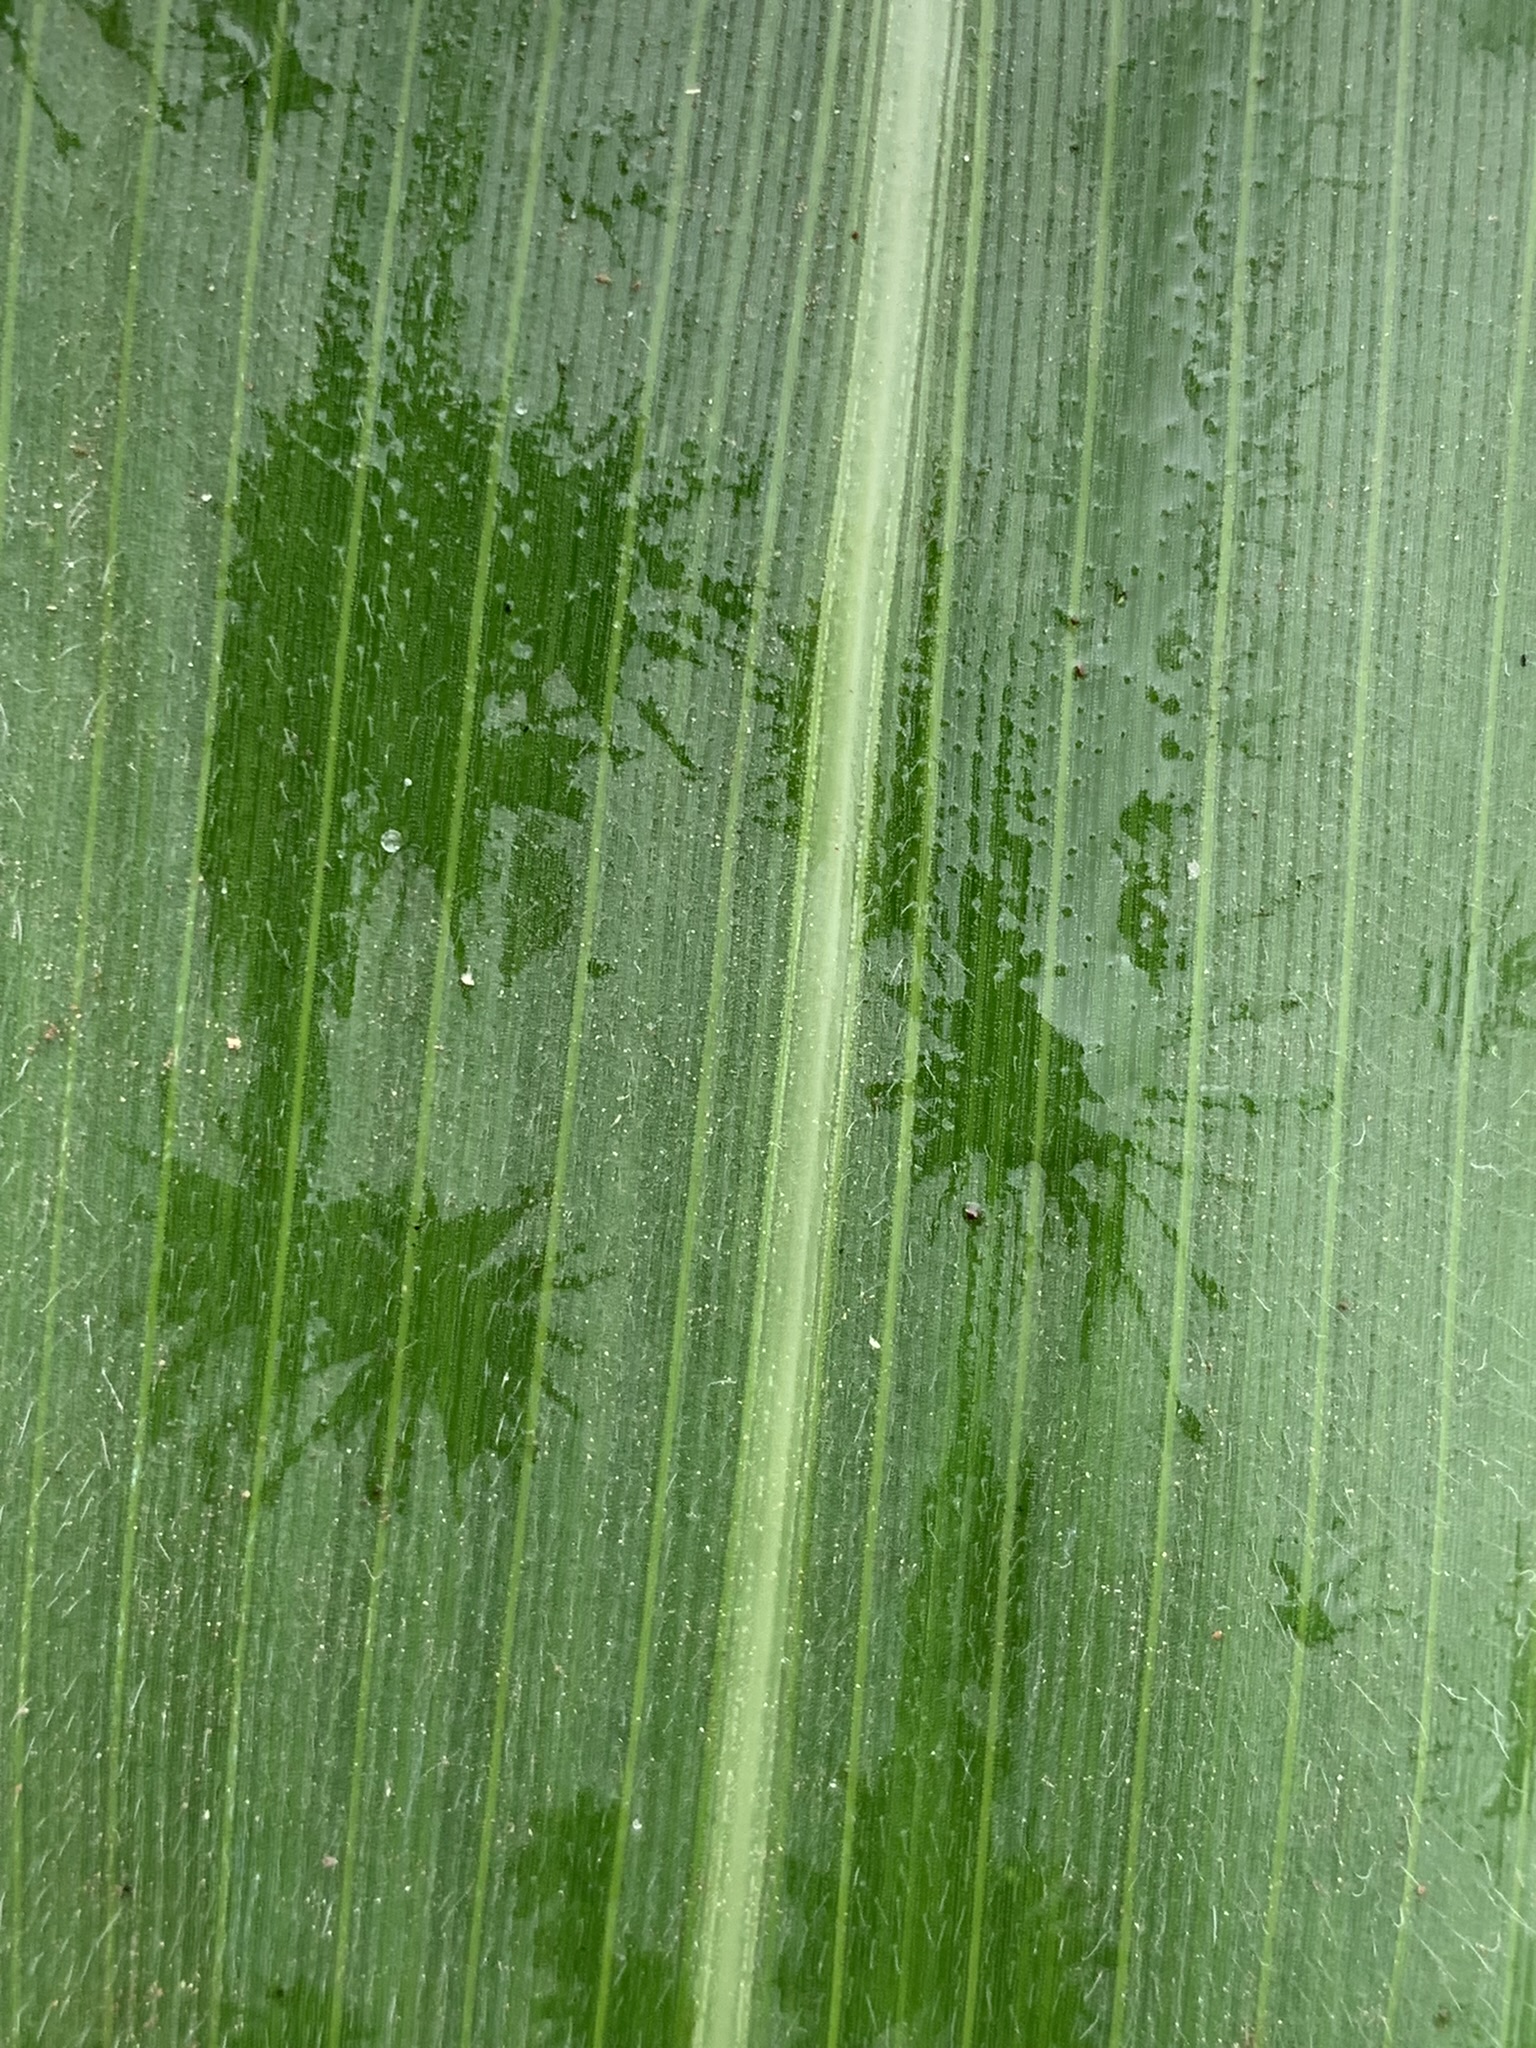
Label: Healthy